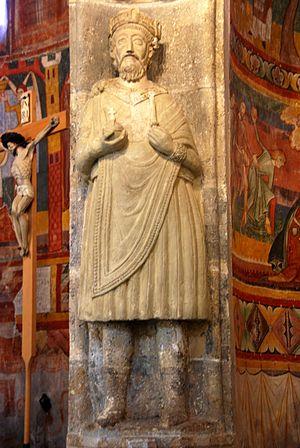
Charlemagne, du latin Carolus Magnus, ou Charles Iᵉʳ dit « le Grand », né à une date inconnue, mort le 28 janvier 814 à Aix-la-Chapelle, est un roi des Francs et empereur. Il appartient à la dynastie des Carolingiens. Fils de Pépin le Bref, il est roi des Francs à partir de 768, devient par conquête roi des Lombards en 774 et est couronné empereur à Rome par le pape Léon III le 24 ou 25 décembre 800, relevant une dignité disparue en Occident depuis la déposition, trois siècles auparavant, de Romulus Augustule en 476.
L’architecture carolingienne se développe du milieu du VIIIᵉ siècle à la fin du Xᵉ siècle à partir de références paléo-chrétiennes avec la renaissance carolingienne. Elle marque en Occident un renouveau artistique dans un cadre chrétien qui se structure et où le monachisme est théorisé. L'architecture carolingienne représente la formulation concrète d'une pensée et de sa fonction. L'organisation des structures des plans romans vient très directement de l'élaboration de l'époque carolingienne et l'ordonnance des westwerks carolingiens puis ottoniens a préparé les façades de l'époque romane. Il nous reste cependant très peu de monuments et de vestiges de cette époque, la plupart ayant été remplacés par des monuments plus grands et plus récents de style roman et gothique mais les fouilles et les textes permettent des restitutions.
Le monastère Saint-Jean-Baptiste est une abbaye bénédictine située à Müstair, dans le canton des Grisons en Suisse.